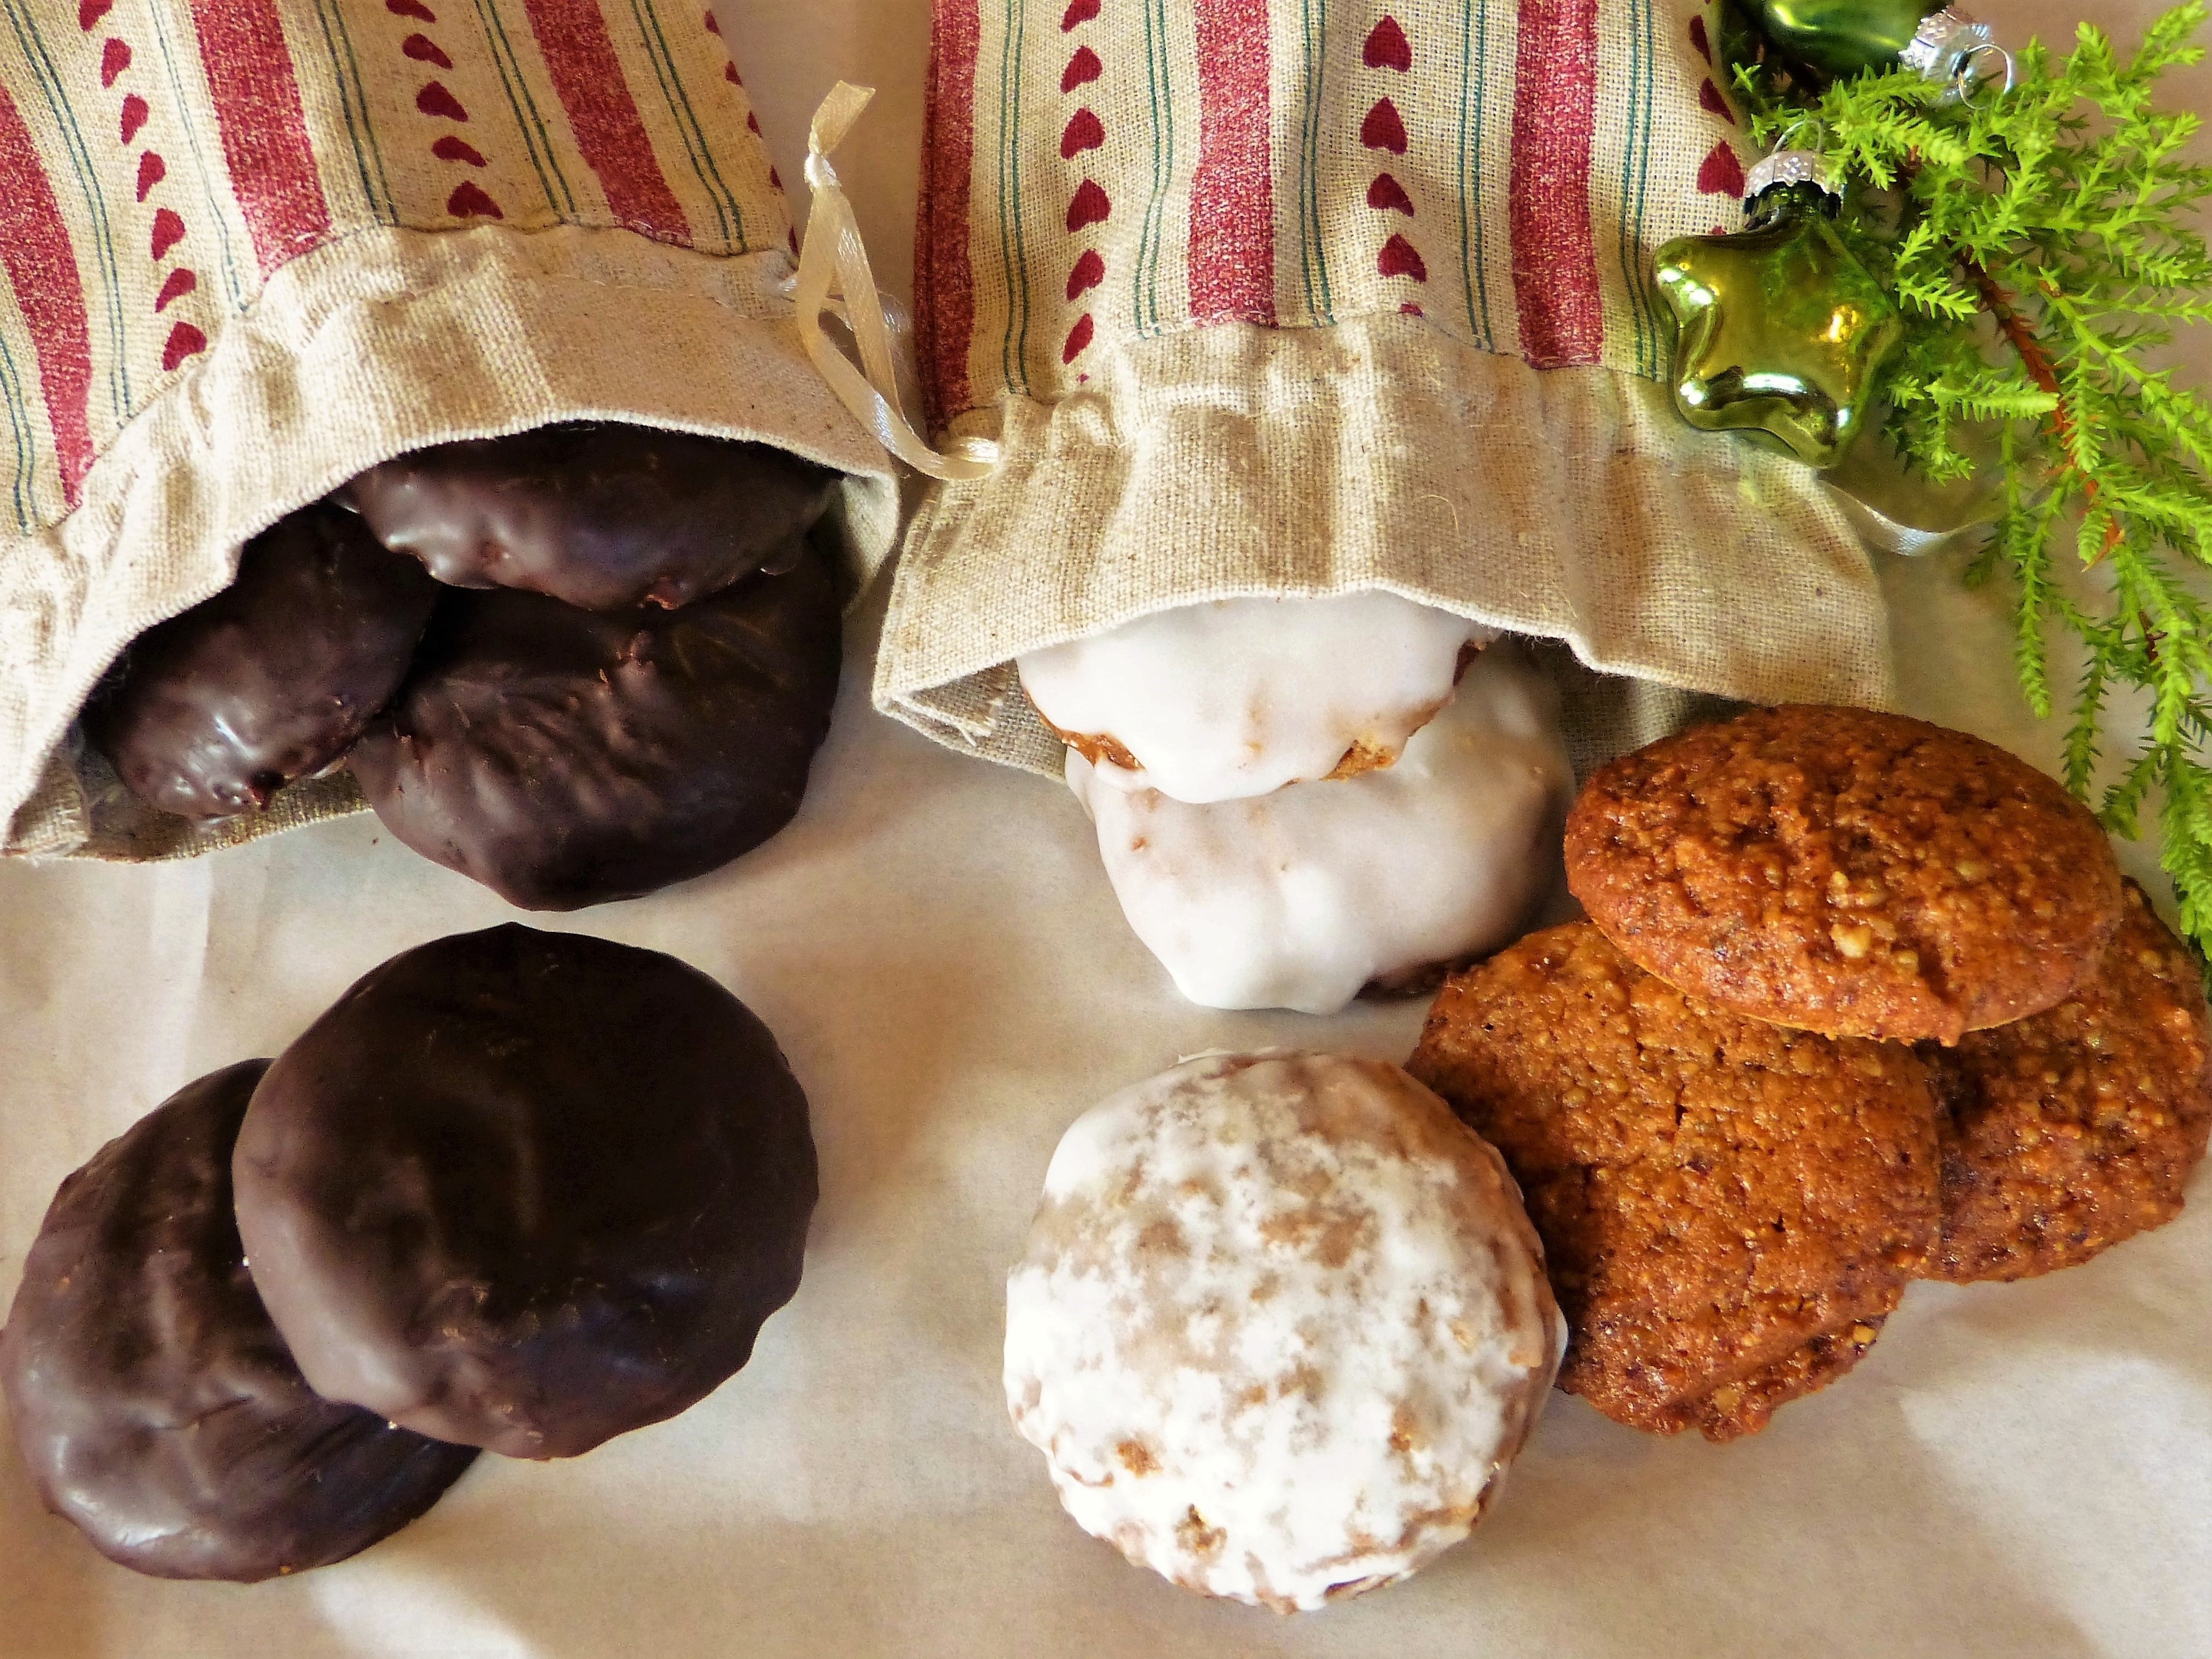
sweet, dish, meal, food, produce, breakfast, chocolate, baking, christmas, cookie, dessert, cuisine, delicious, advent, nuts, sugar, gingerbread, baked goods, gluten free, bake your own, elisen gingerbread, pepper nut